Taqiyah (cap)

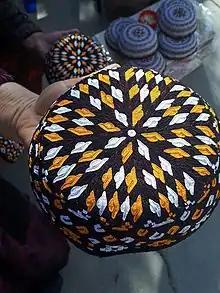
Turkmen tahýa for girls

In Turkmenistan taqiyahs are called in the Turkmen language and are a Turkmen national headdress with embroidered national patterns. The tahýa is an indispensable item of the national male garment, often worn on daily basis, along with another traditional headgear, the , a sheepskin hat.